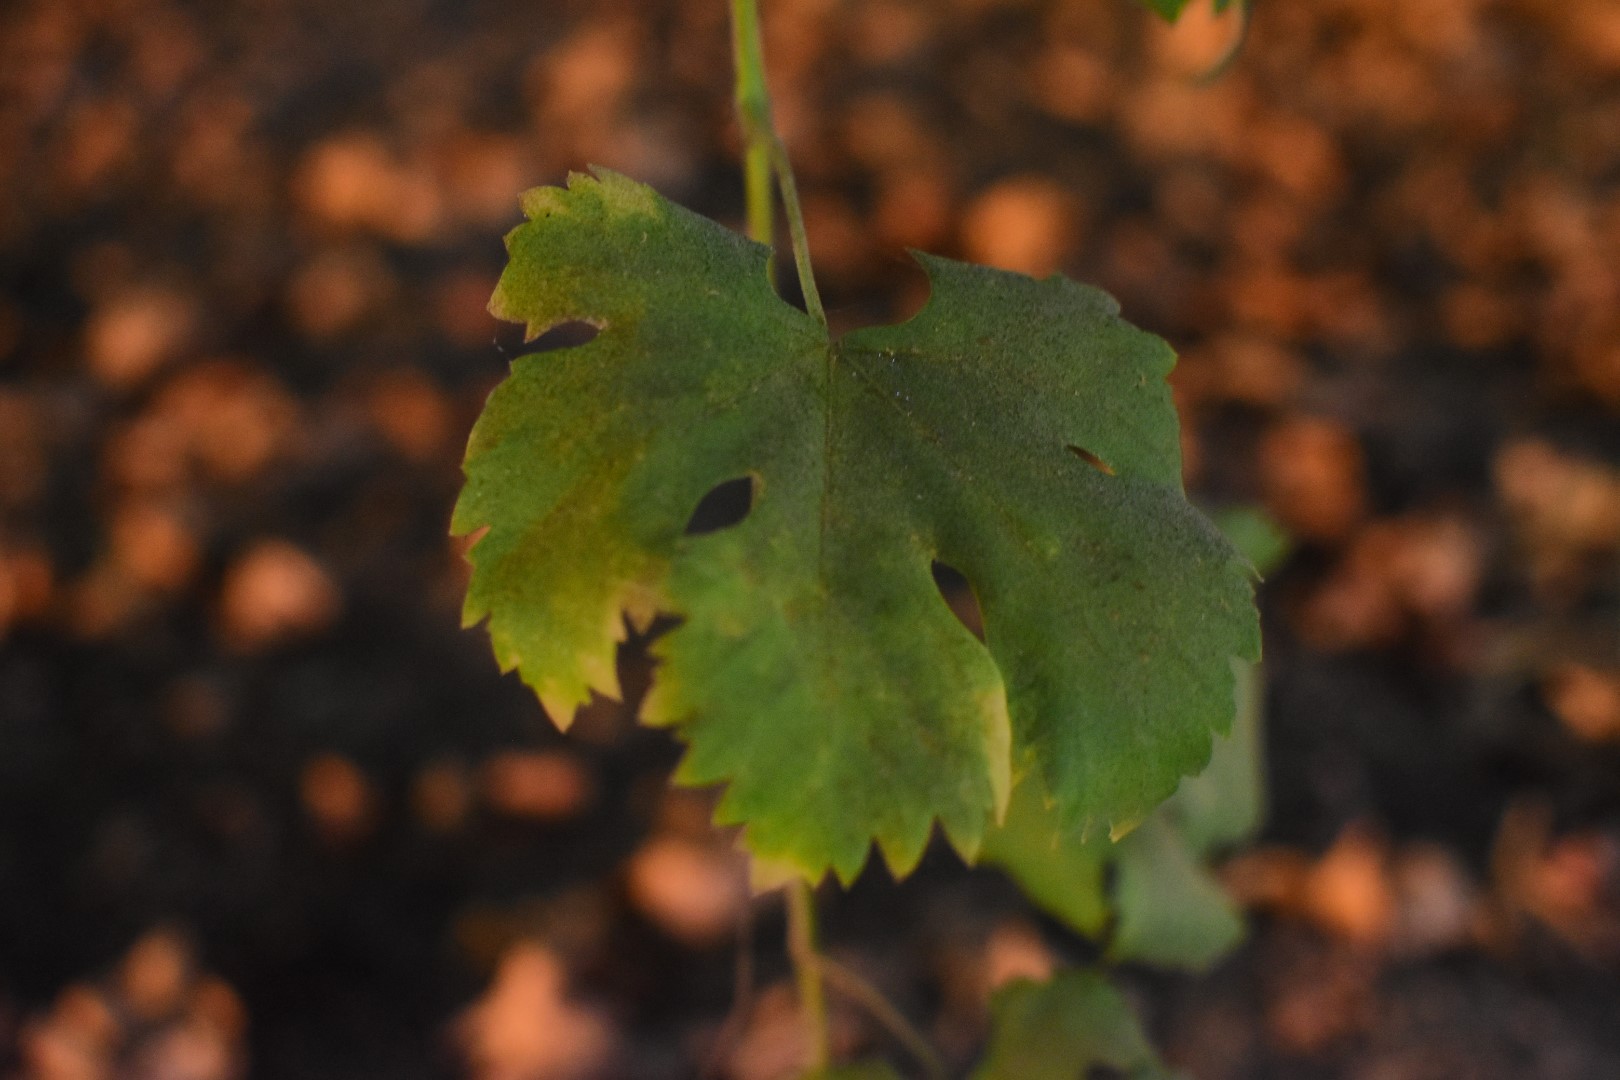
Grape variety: Aswud Balad